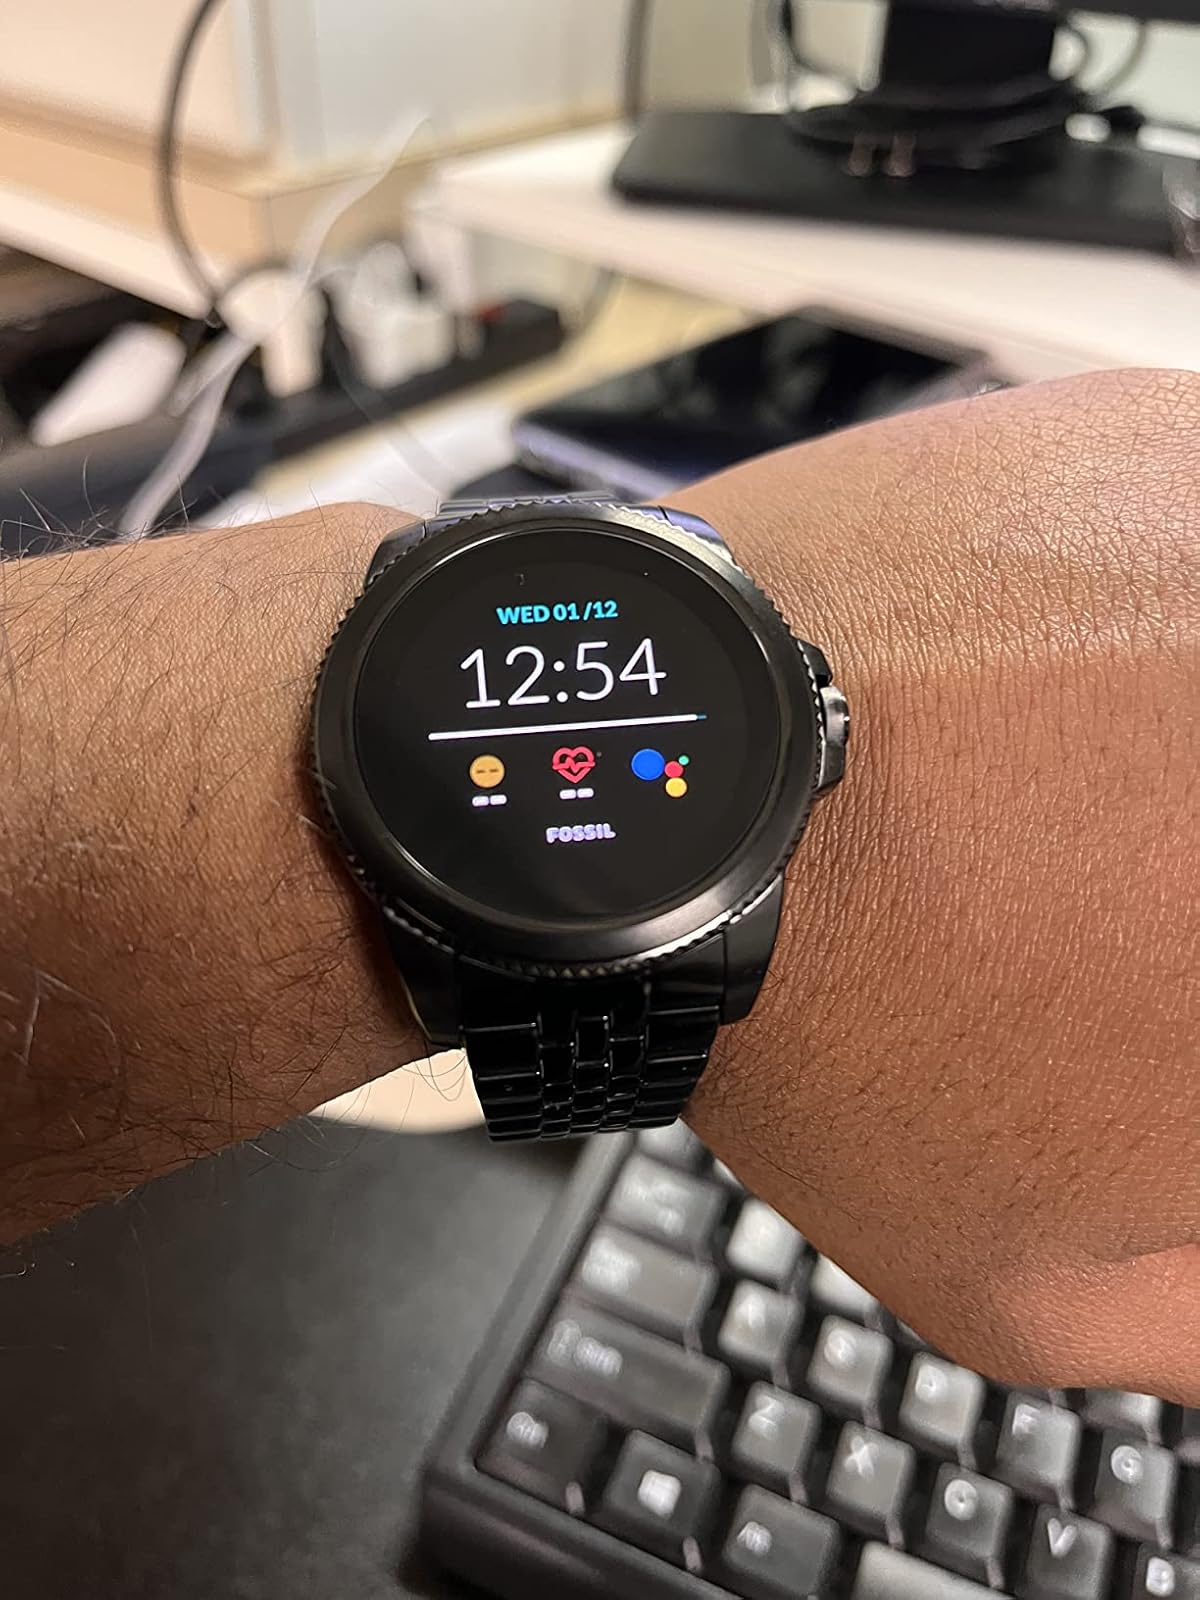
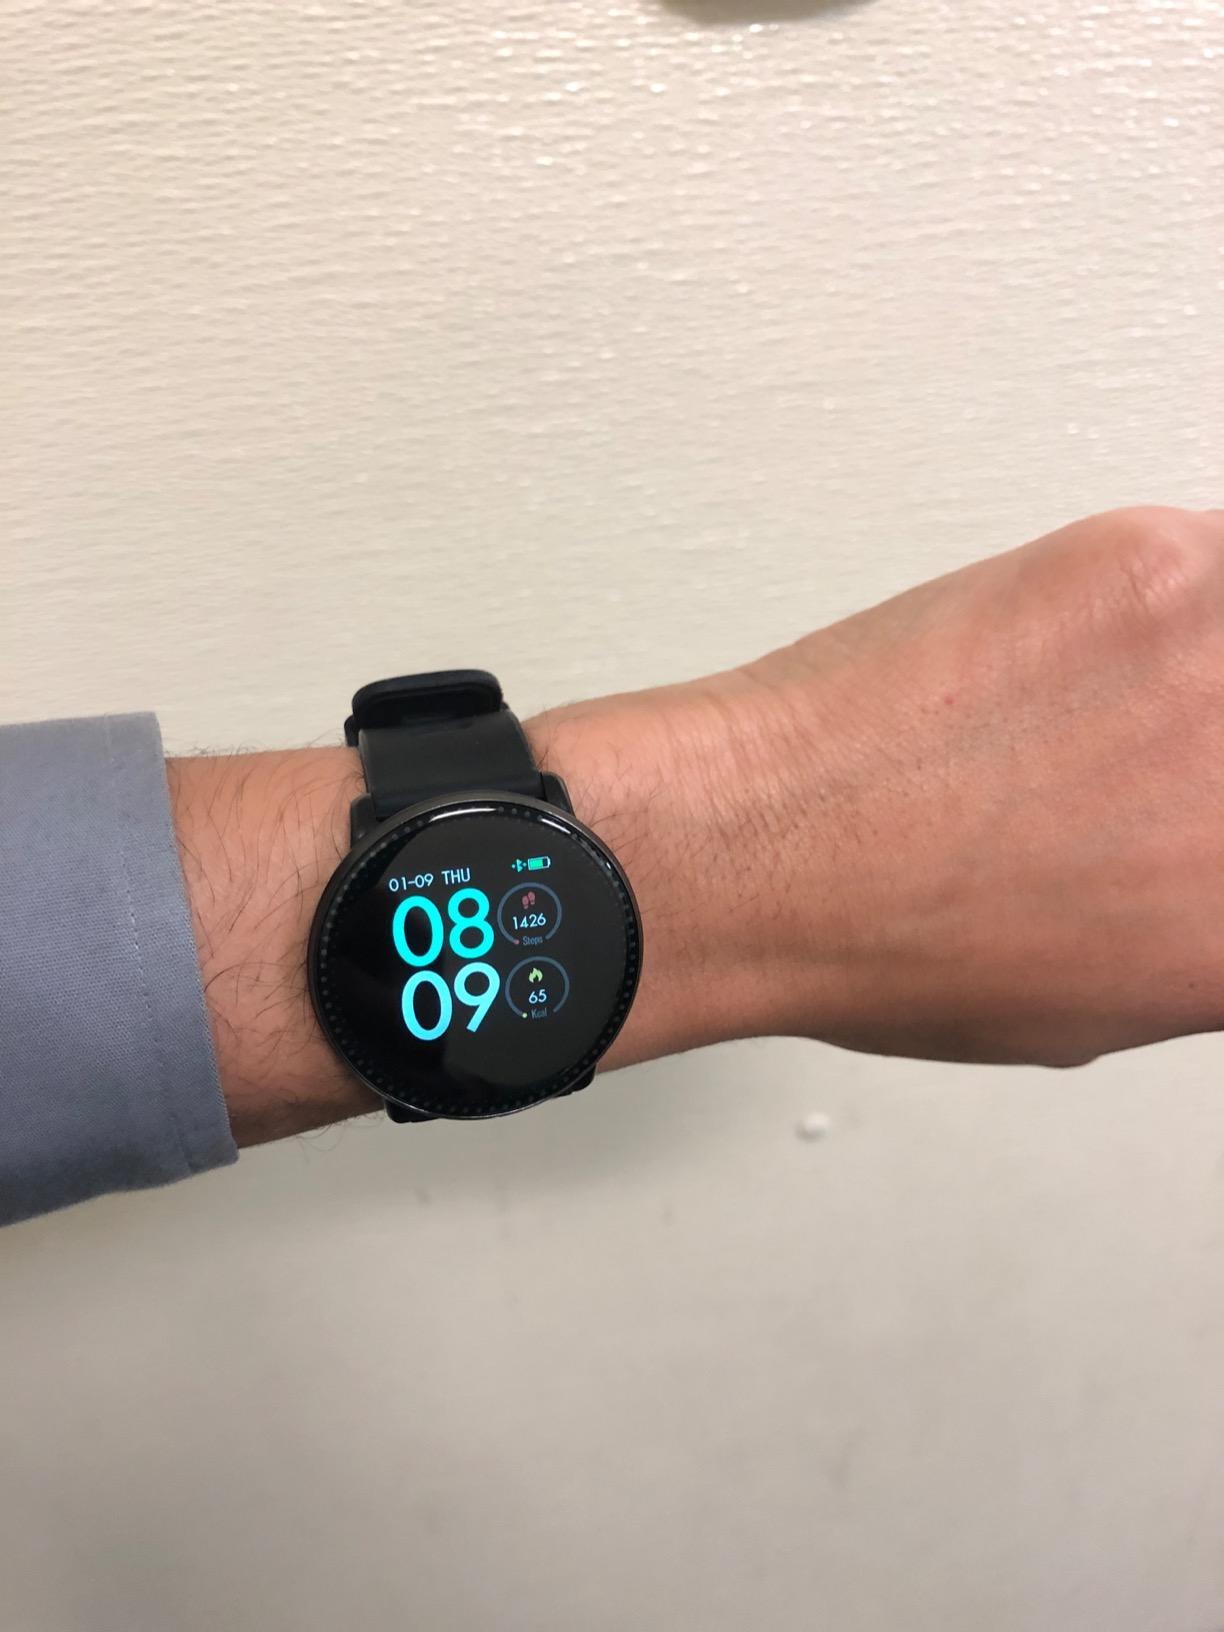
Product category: smartwatch
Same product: no